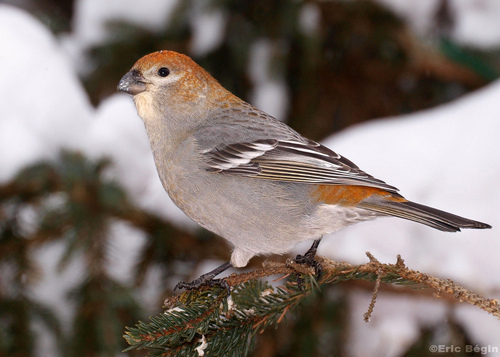
this bird has a light gray breast with a rust colored crown and vent.
a medium sized bird that has tones of grey and brown with a very short billthe bird has an orange head with a grey belly and white and black wingbars.
this bird has brown and white wings with an orange crown and a small bill with a short tarsus.
this bird is brown and grey in color with a small beak, and brown eye rings.
this gray bird has a bright brown crown and some of that same color on its rump.
this bird has wings that are grey an has a red bill
this bird has wings that are grey and has a red head
this bird has grey wings, a white breast, and an orange crown.
brown head, short bill, white eyering, winglets are black tiped with white, white breast and abdomen, short tarsus
Species: Pine Grosbeak